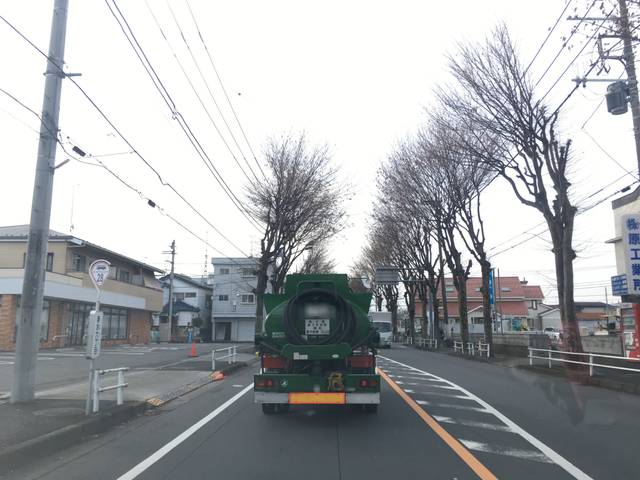
Region: Japan
Coordinates: 35.747, 139.444